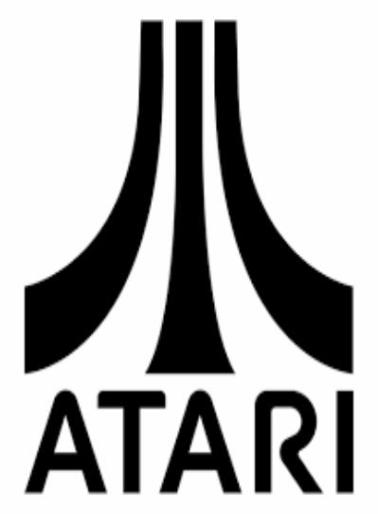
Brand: atari 2600-1
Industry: Clothes